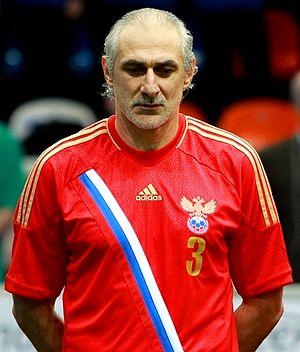
Akhrik Sokratovitch Tsveiba est un footballeur russe né le 10 septembre 1966. Il évoluait au poste de défenseur.